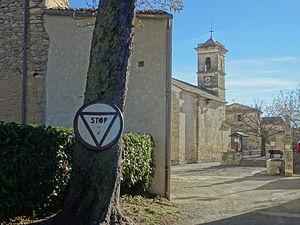
Montsalier est une commune française, située dans le département des Alpes-de-Haute-Provence en région Provence-Alpes-Côte d'Azur.